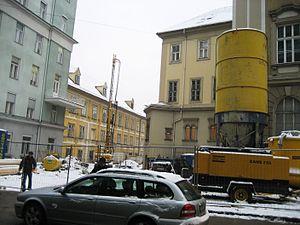
Le musée universel de Joanneum est localisé à Graz, dans le land de Styrie, dans le Sud de l'Autriche. Il s'agit d'un musée pluridisciplinaire possédant un vaste rayonnement culturel au sein de l'Europe ; c'est un complexe muséographique et patrimonial se subdivisant en treize départements répartis sur l'ensemble de la province de Styrie, en Autriche. Le musée styrien possède un statut et une renommée d'ordre international.